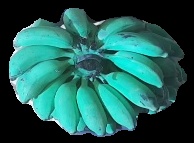
Variety: elakki-bale
Grade: grade3